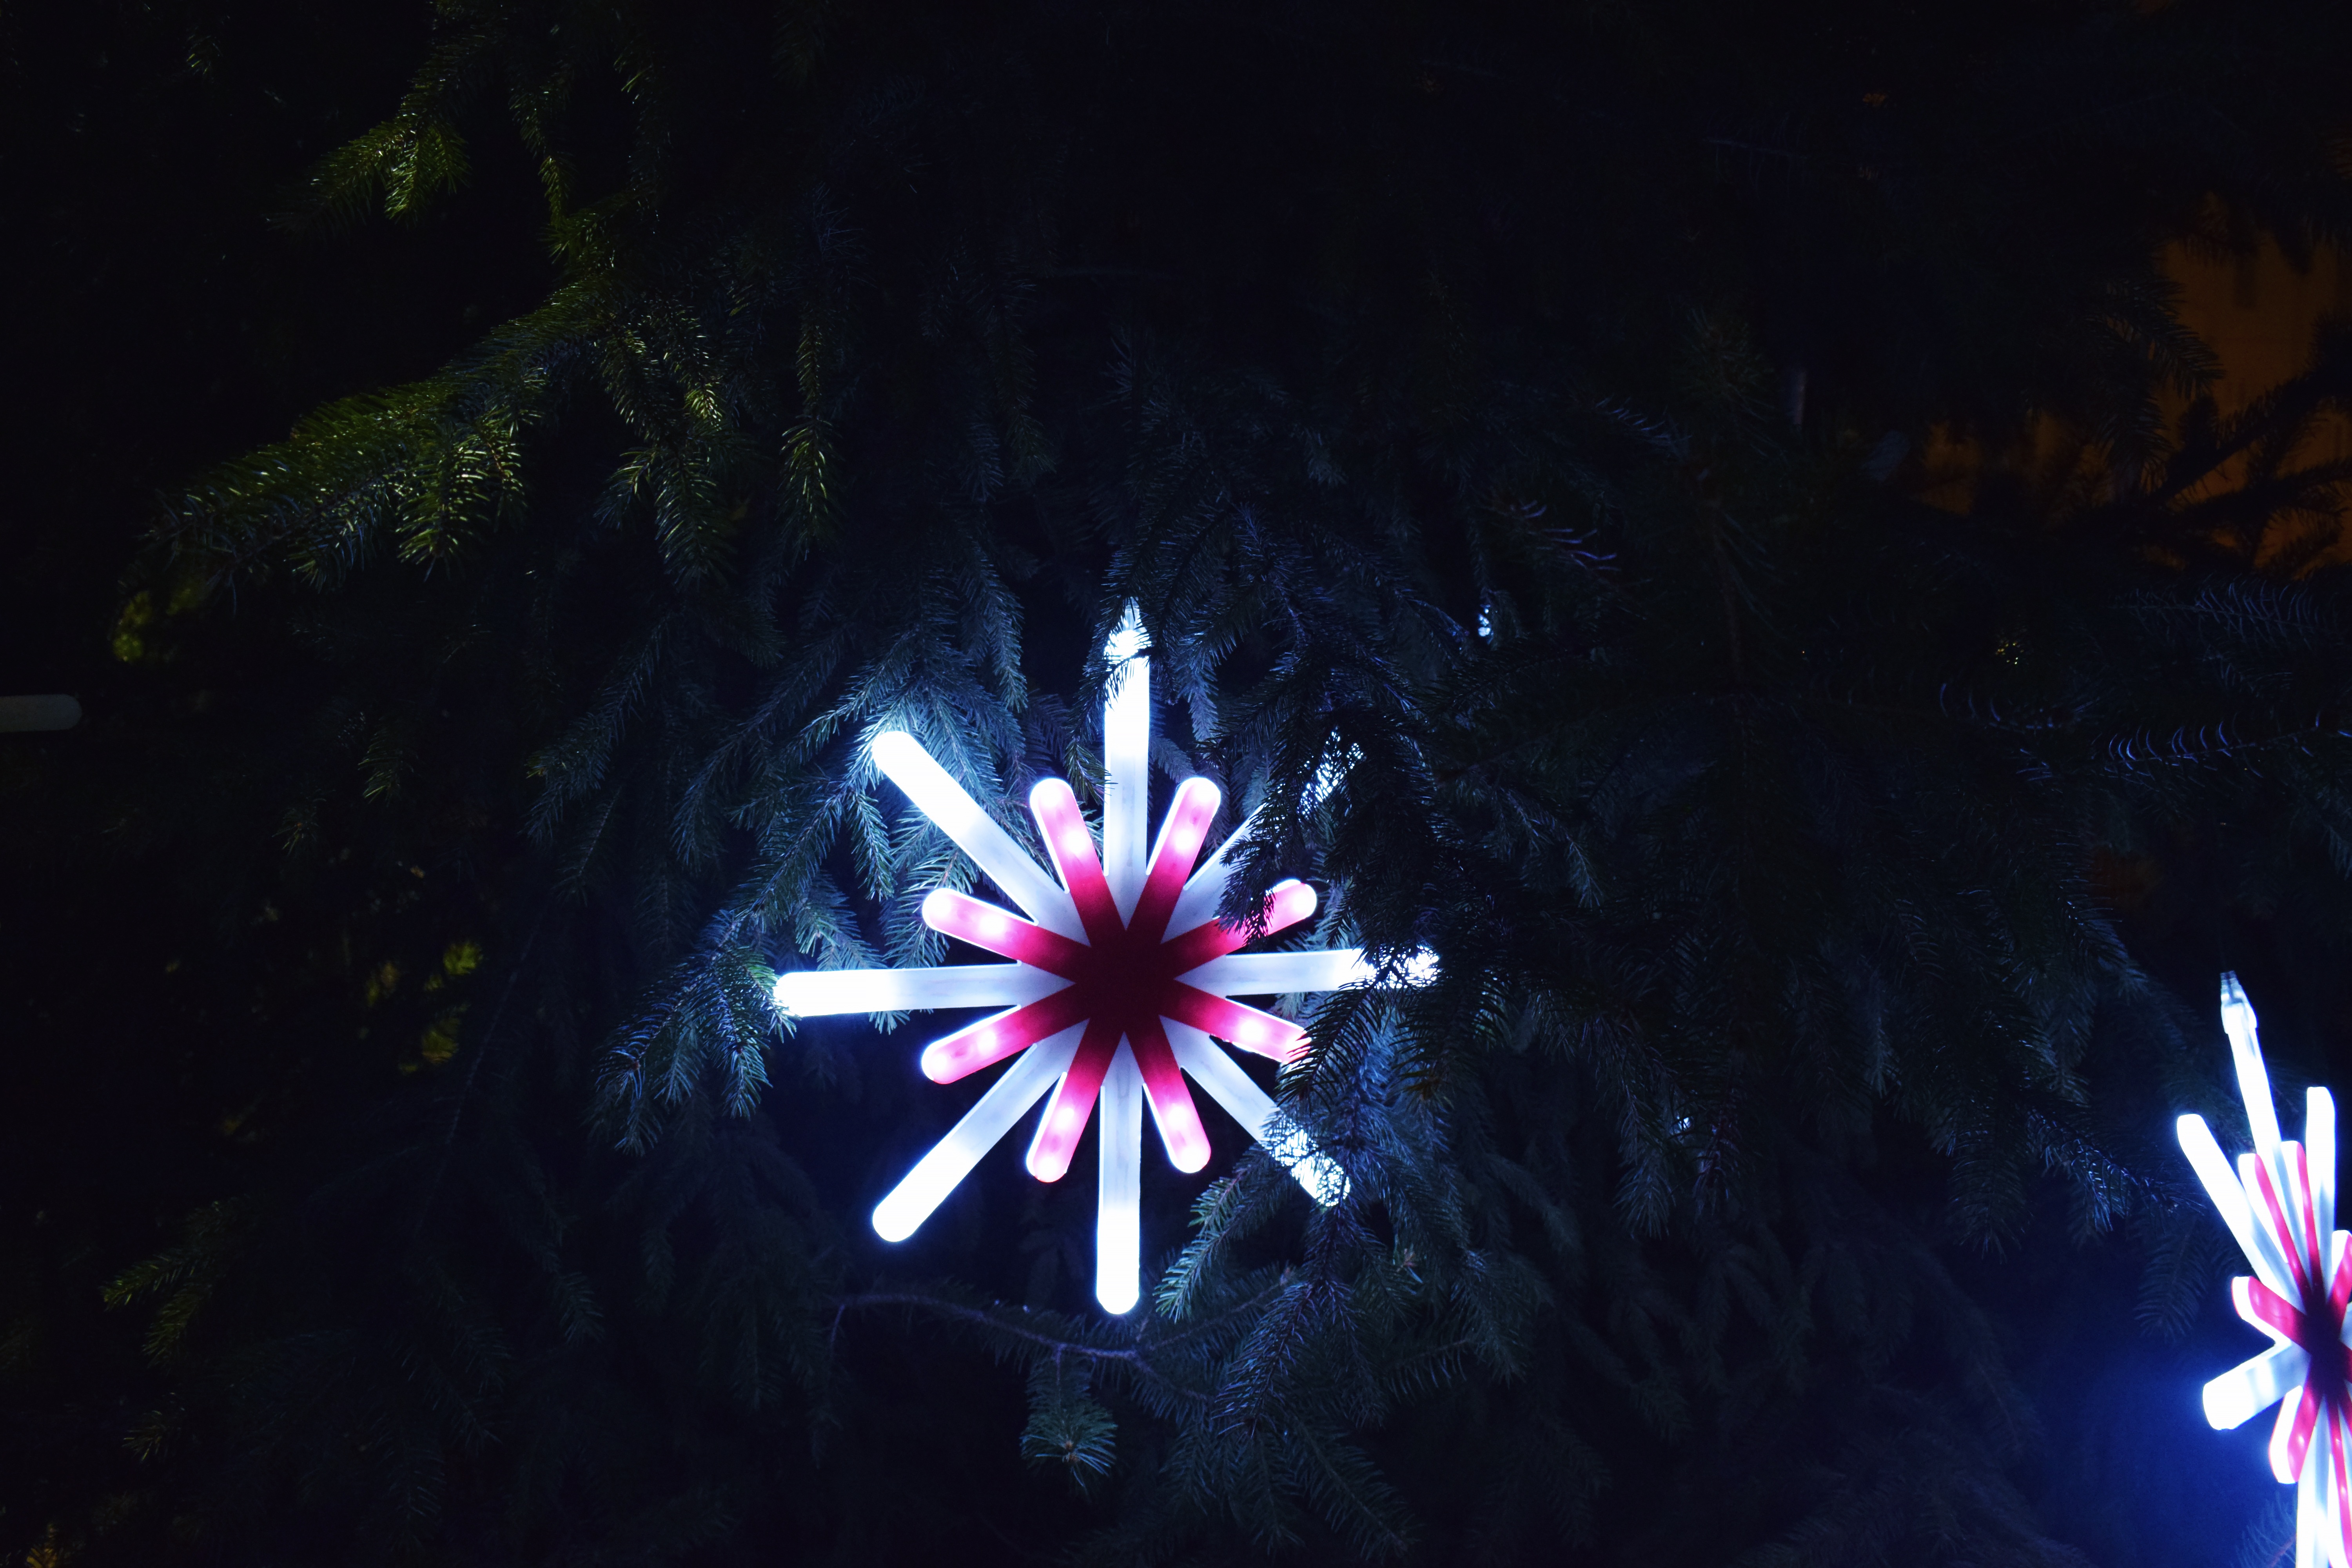
tree, nature, winter, light, glowing, sky, night, celebration, decoration, darkness, blue, christmas, lighting, world, lights, fete, happy, holidays, year, event, xmas, merry, computer wallpaper